Answer in natural language. Which object is closer to the camera taking this photo, wooden dining table (highlighted by a red box) or black color shelving unit (highlighted by a blue box)? Choose between the following options: wooden dining table (highlighted by a red box) or black color shelving unit (highlighted by a blue box)
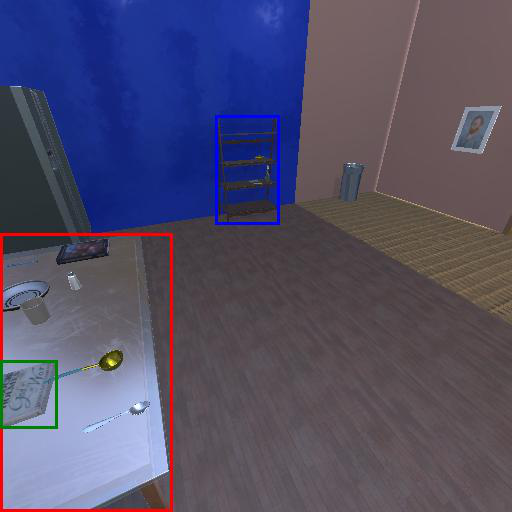
<answer>wooden dining table (highlighted by a red box)</answer>